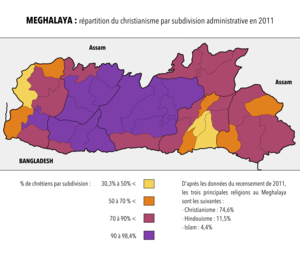
Répartition du christianisme en 2011 par subdivision administrative
Le Meghalaya est un État du Nord-Est de l'Inde. Sa capitale est Shillong. C'est un État peuplé majoritairement de populations adivasis, parlant notamment le khasi et le garo, et de confessions chrétiennes.